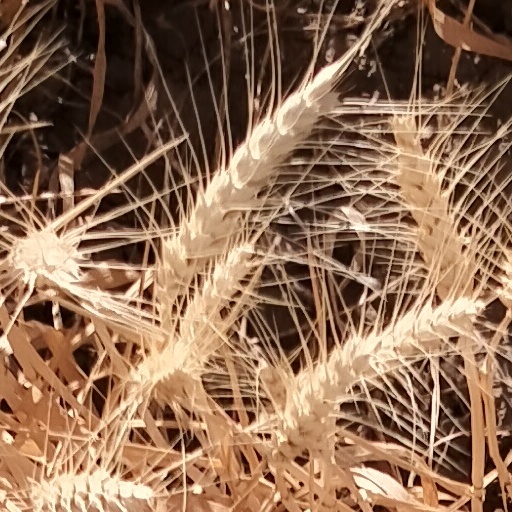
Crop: wheat